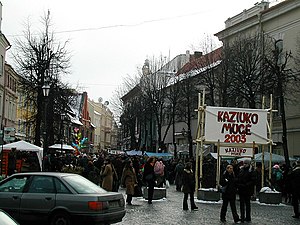
Pilies gatvė / Galleri
Pilies gatvė er et af hovedstrøgene i Senamiestis seniūnija, det gamle Vilnius, hovedstaden i Litauen.